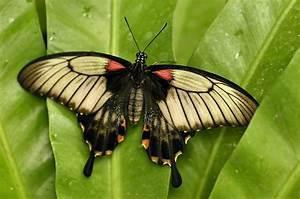
butterfly